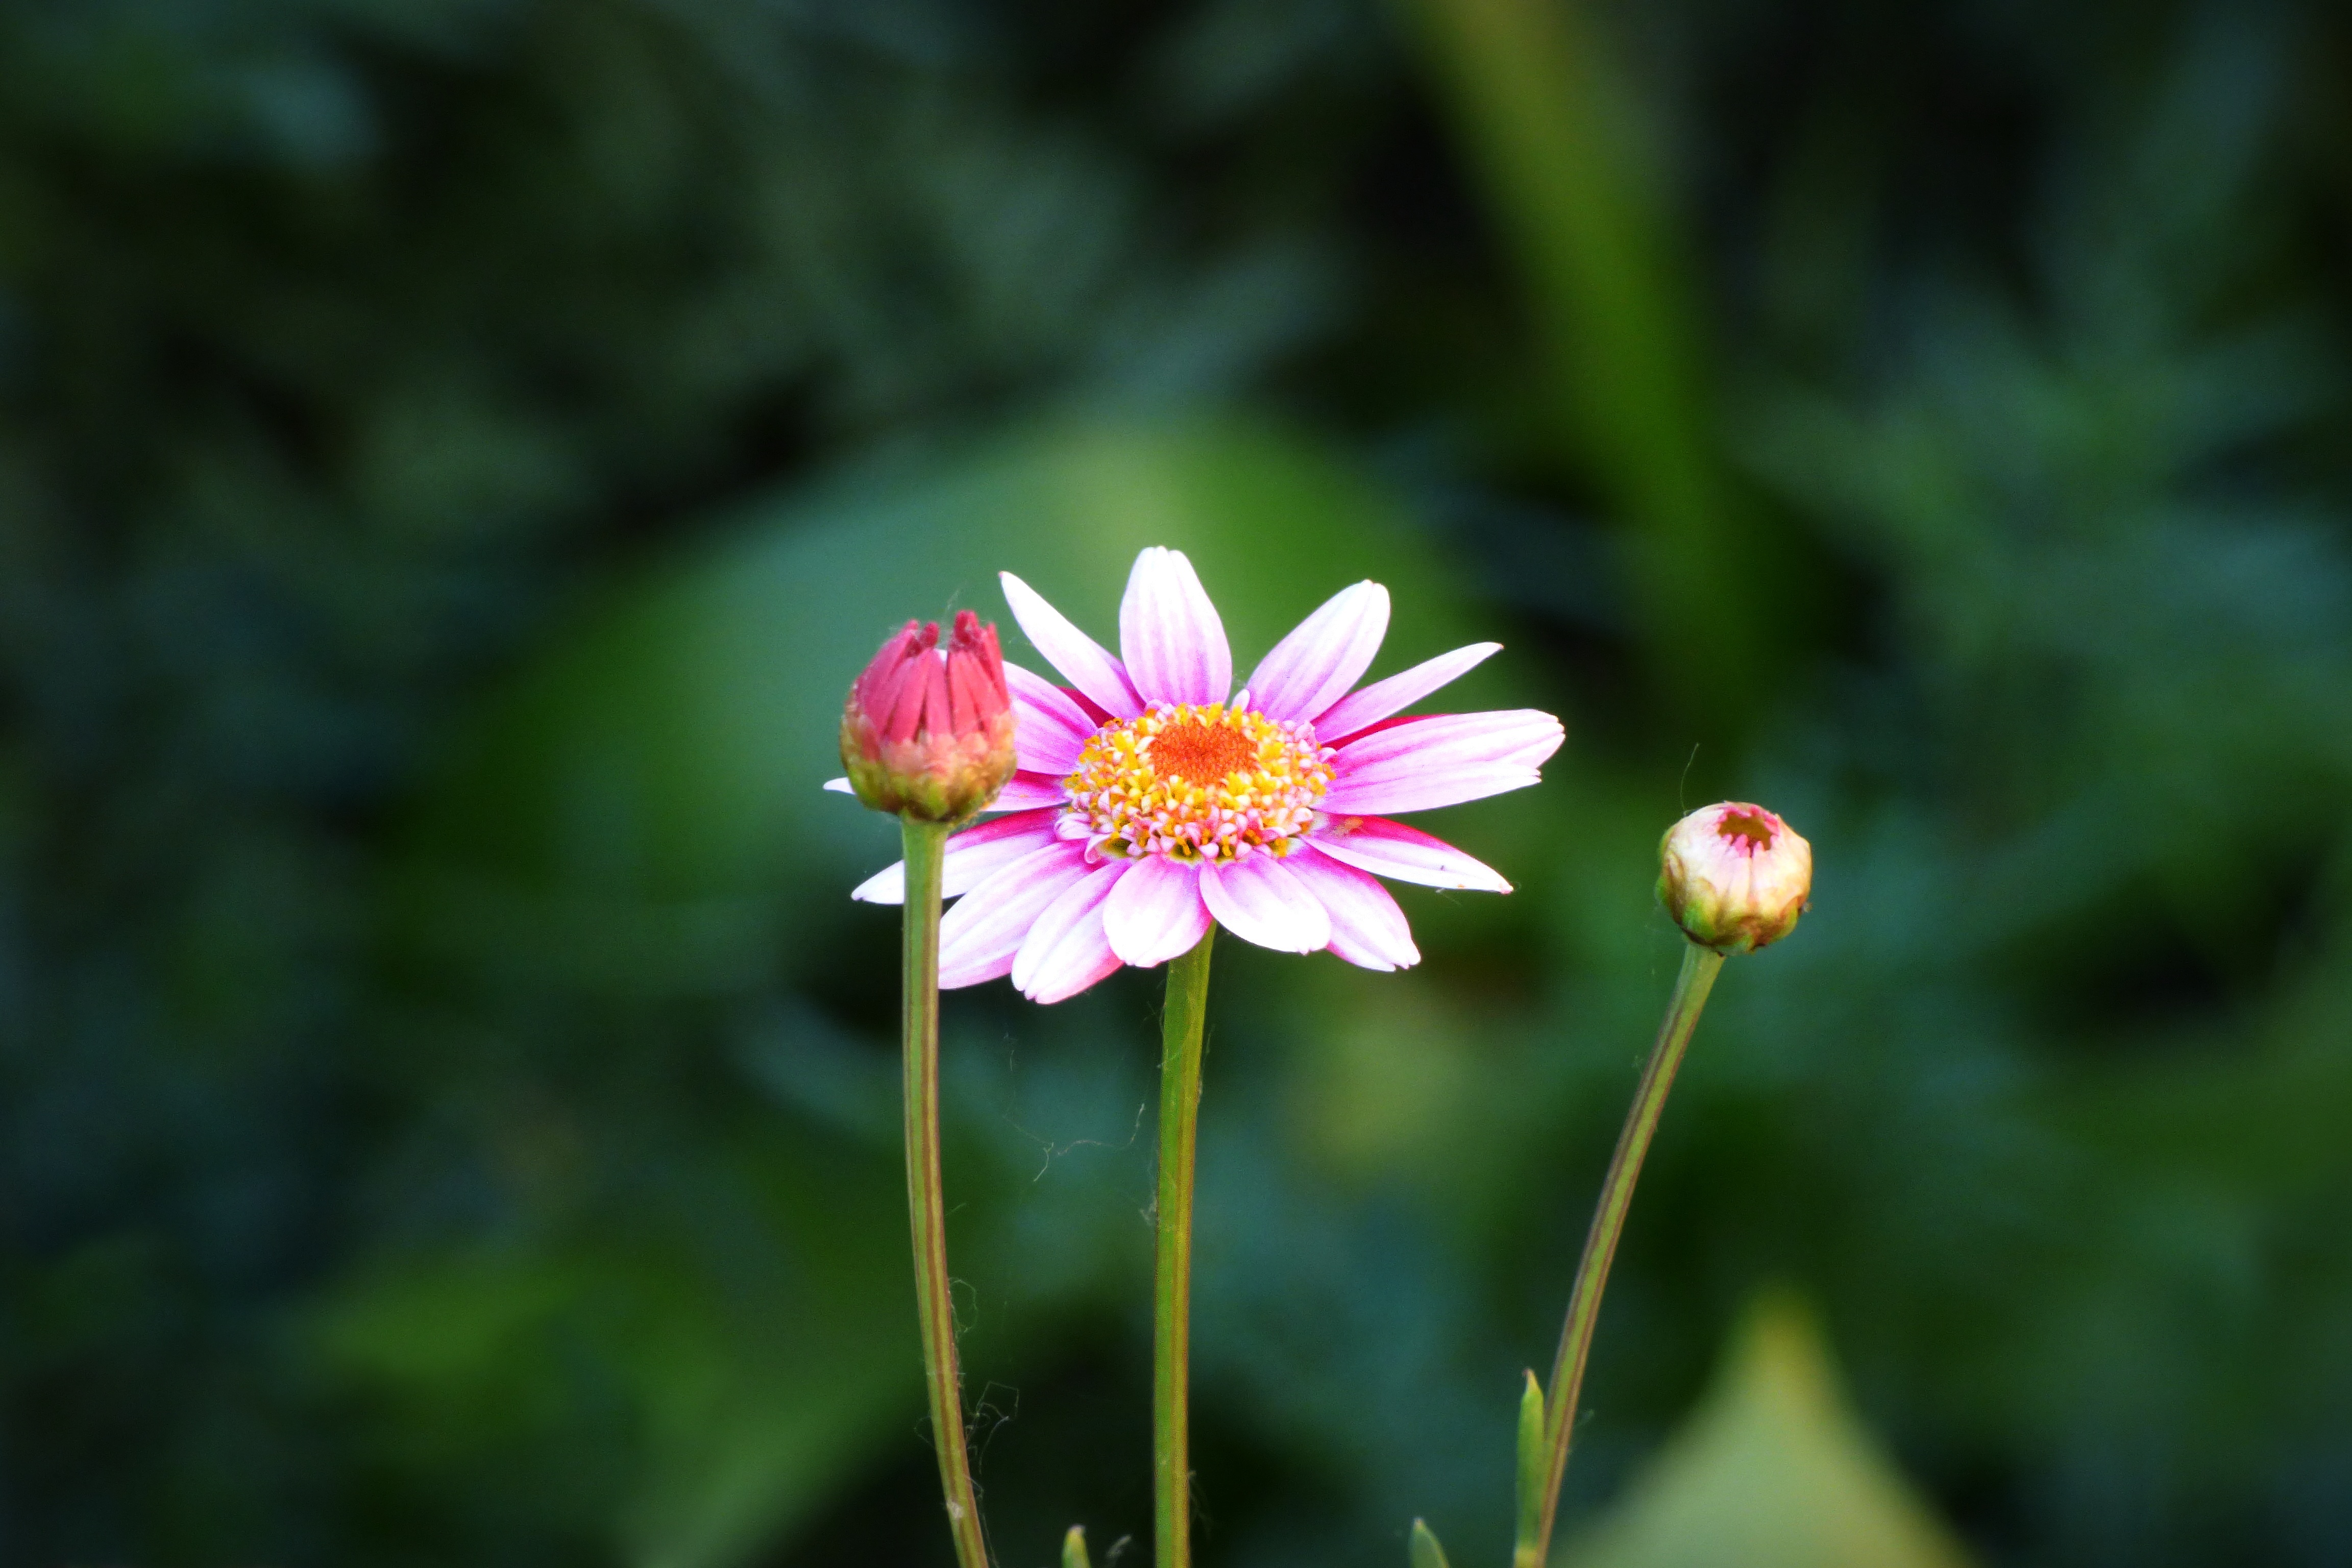
nature, grass, blossom, plant, photography, meadow, flower, petal, daisy, pollen, spring, green, botany, flora, wildflower, close up, vegetation, petals, rosa, flowering, macro photography, flowering plant, daisy family, annual plant, plant stem, land plant, garden cosmos